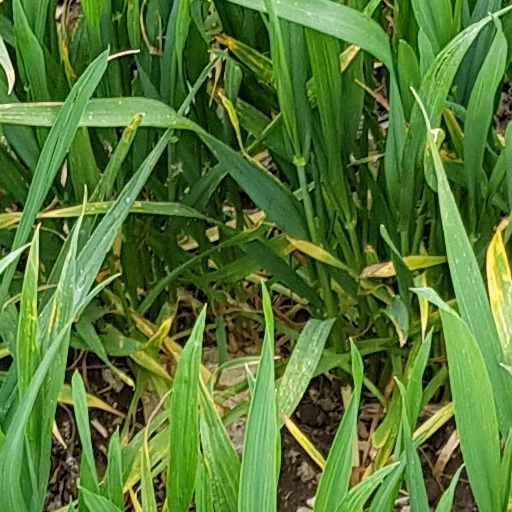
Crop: wheat